The Real World: Las Vegas (2002 season)

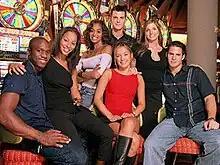
The cast of "The Real World: Las Vegas"

The Real World: Las Vegas is the twelfth season of MTV's reality television series "The Real World", which focuses on a group of diverse strangers living together for several months in a different city each season, as cameras follow their lives and interpersonal relationships. It is the first season to be filmed in the Mountain States region of the United States, specifically in Nevada.